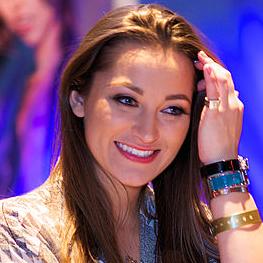
Age: 24